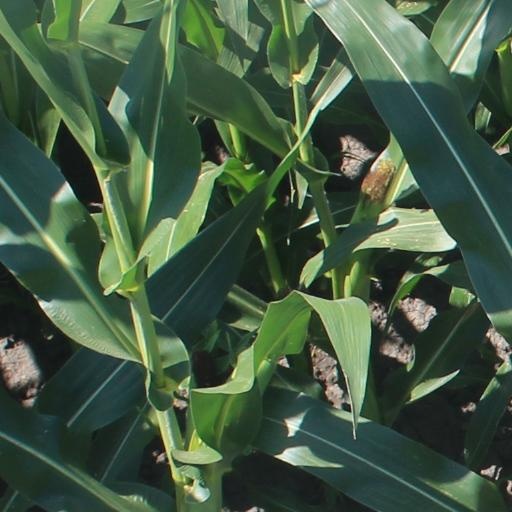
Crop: maize; corn